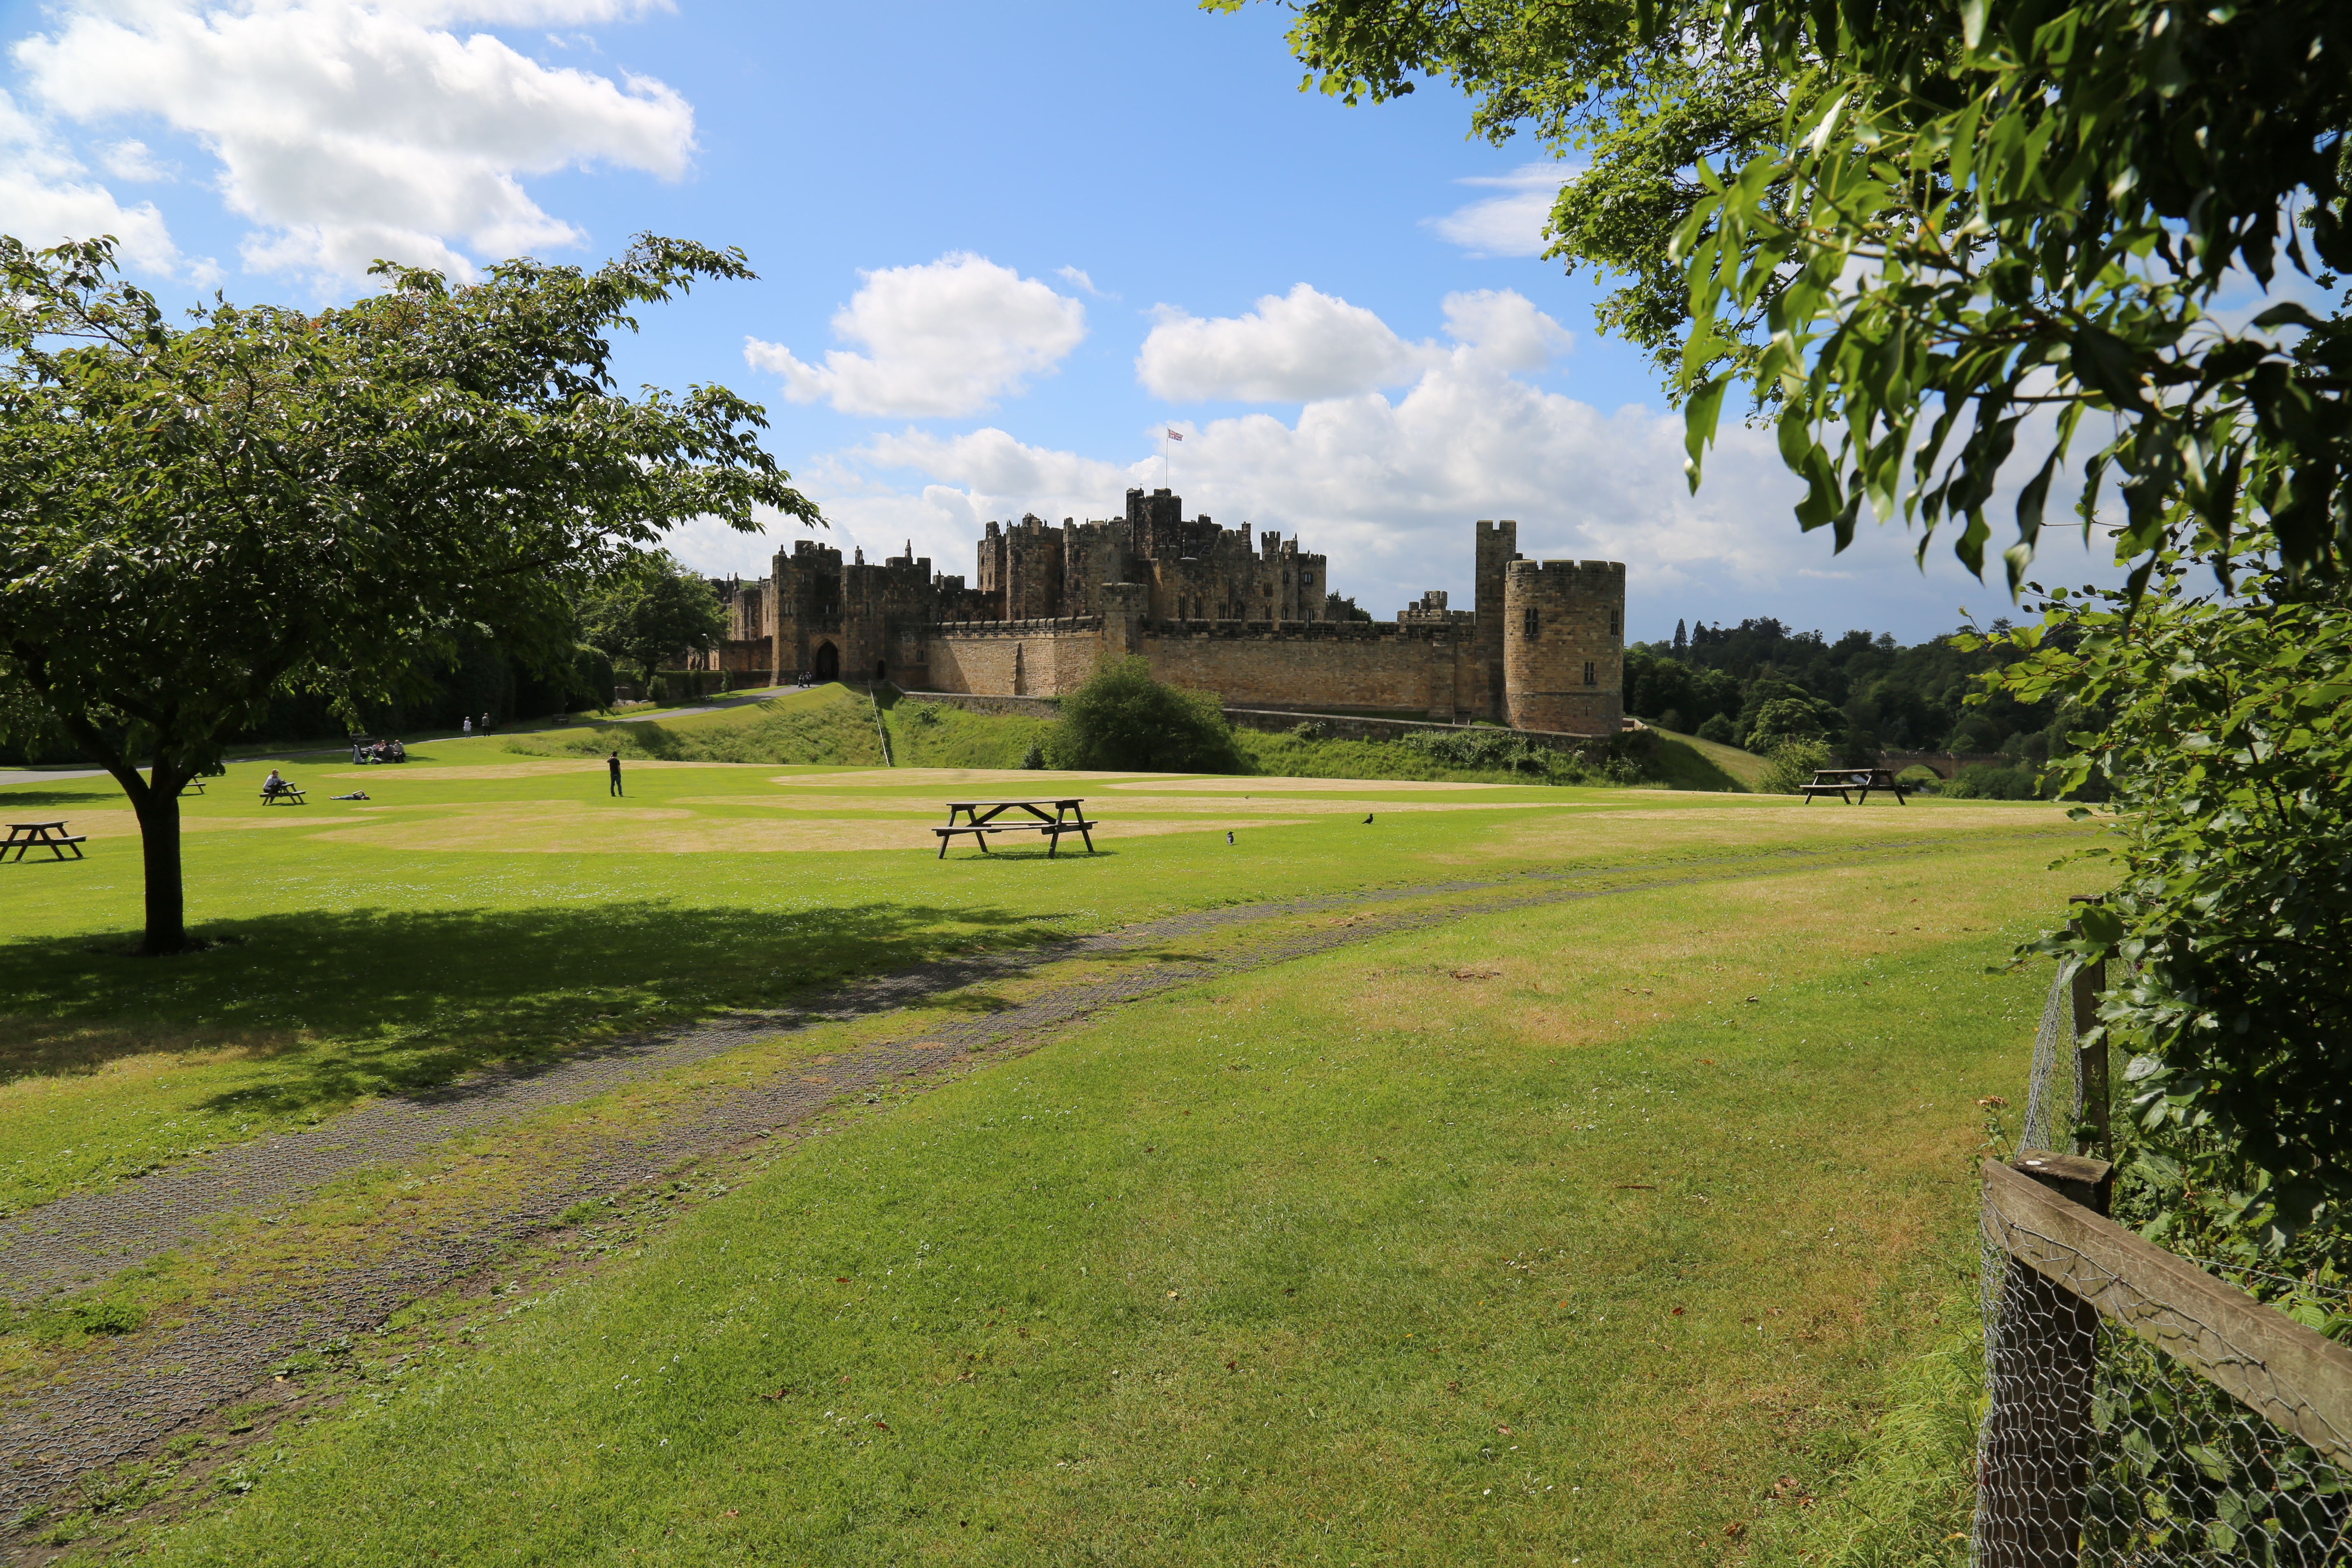
tree, grass, structure, field, lawn, meadow, hill, recreation, park, castle, ancient, harry potter, golf course, golf club, england, estate, northumberland, rural area, outdoor recreation, alnwick castle, alnwick, sport venue